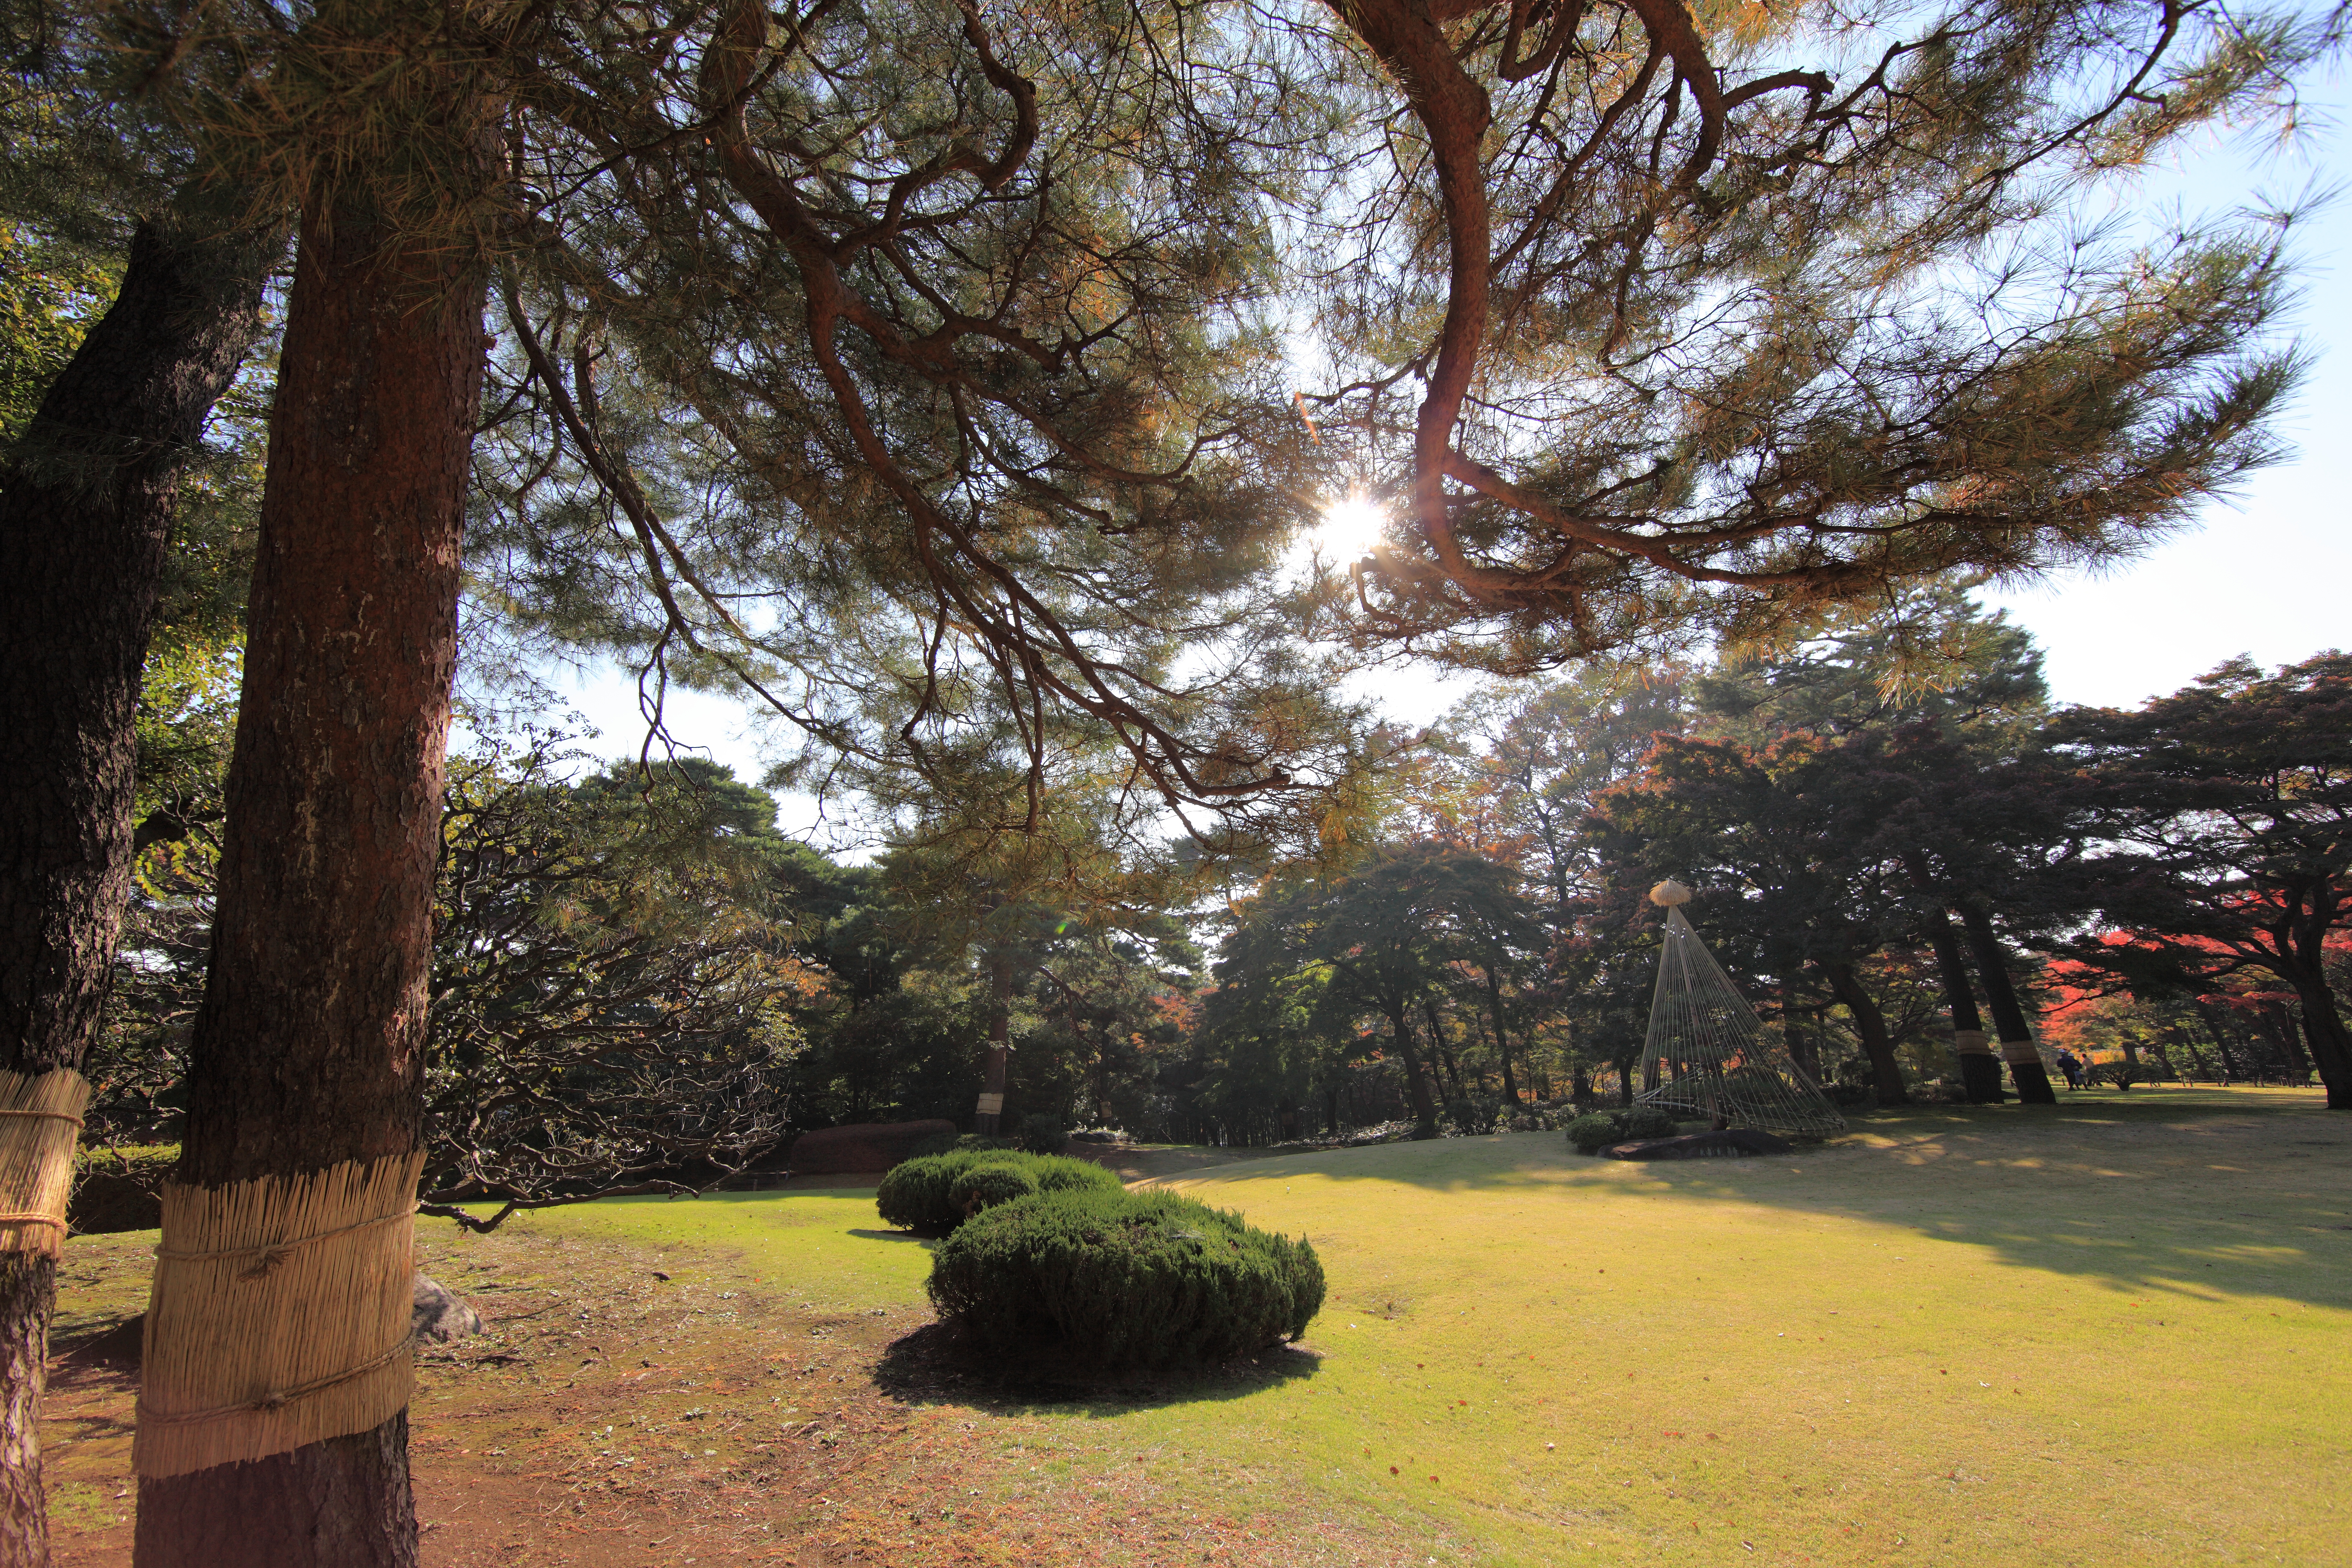
landscape, tree, nature, forest, plant, sunlight, leaf, flower, high, autumn, park, garden, season, tokyo, japanese, 5d, style, hires, woodland, markii, hi, res, resolution, kokubunji, tonogayatoteien, rural area, woody plant